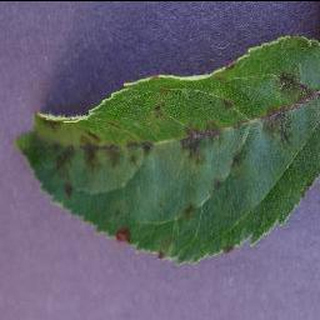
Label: apple_apple_scab